Adana

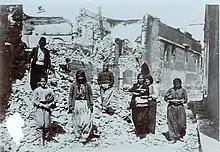
Survivors of the massacre amid ruins of their houses

After a week of silence, 850 soldiers from regiments of the Ottoman Army arrived in the city on April 25. Shots were fired at the campground and a rumour immediately spread that the Armenians had opened fire from a church tower. Without even investigating the rumour, the military commander Mustafa Remzi Pasha directed soldiers and bashi-bazouks towards the Armenian quarters and for three days they shot people, destroyed buildings and burned down Christian neighbourhoods. The pogroms of 25–27 April were on a much greater scale than the clashes of 14–17 April, and almost all the casualties were Christian.